Butter

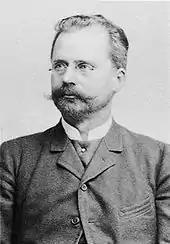
Gustaf de Laval's centrifugal cream separator sped up the butter-making process.

Until the 19th century, the vast majority of butter was made by hand, on farms, for farm family use or to sell. They used wood presses with carved decoration identifying the producer to press butter into pucks or small bricks to sell at nearby markets or general stores. This practice continued until production was mechanized and butter was produced in less decorative stick form.